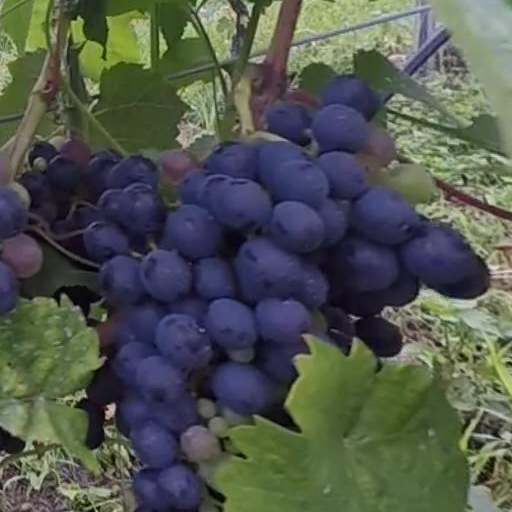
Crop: grape